Gyaru

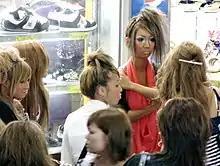
A group of , probably a circle

A group of who regularly assemble is called a circle or a , but can also be shortened to . vary by their members' gender, fashion style, region of origin, and age. There are two types of circles: , which comes from the Japanese , are small groups that base their meetings around casual gatherings. These gatherings can consist of clubbing, karaoke, , going out to eat at fast food chains or restaurants, and flaunting their outfits to one another. And , which plan, host, and have events with each other. These events can be huge concerts such as "Campus Summit"; which is a festival for . The term comes from the Japanese word . A is also known as a unit.